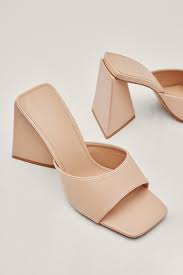
Label: Clog